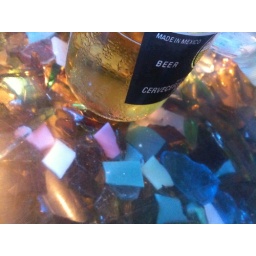
Broken glass table top under my beer